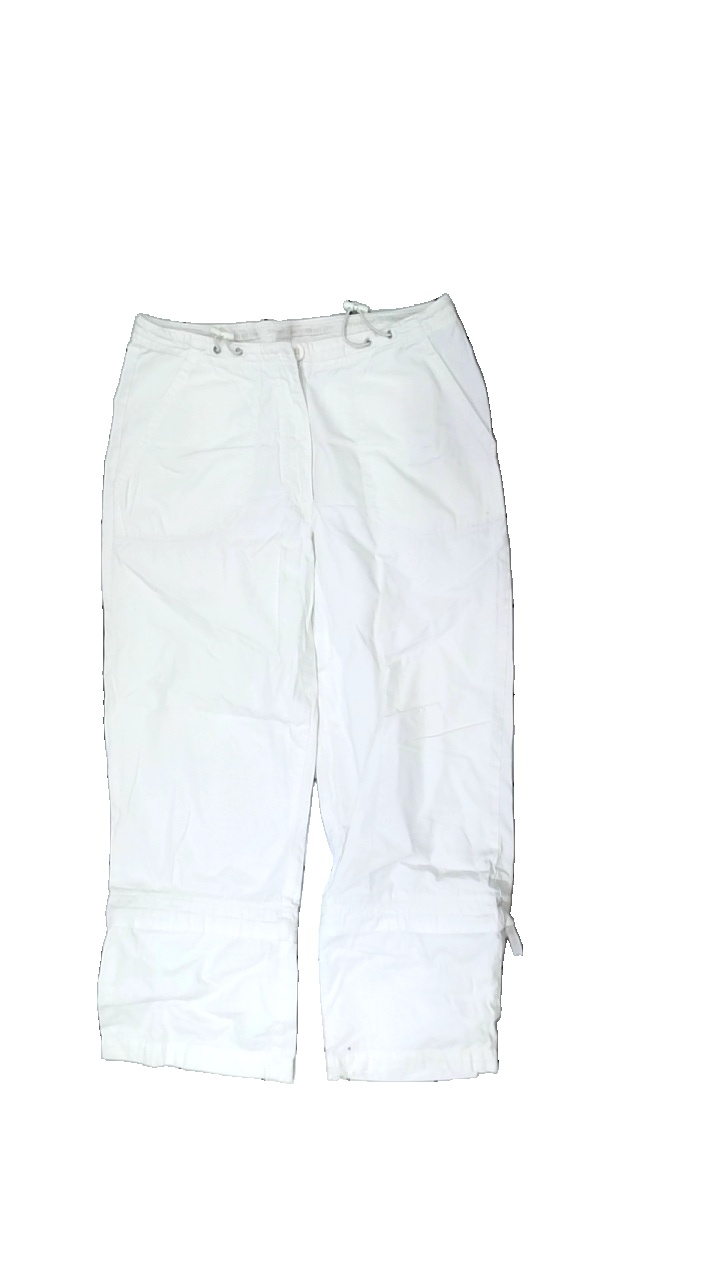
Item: Trousers (Ladies)
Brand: Street One
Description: vita byxor med små fläckar över hela
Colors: White
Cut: Regular
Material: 100% cotton
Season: All
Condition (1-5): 3
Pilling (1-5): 5
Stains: Major
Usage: Export
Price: <50